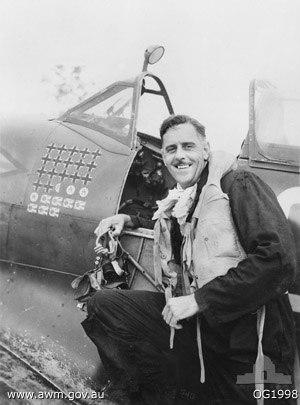
Le Group Captain Clive Robertson Caldwell DSO, DFC & Bar fut le plus grand as australien de la Seconde Guerre mondiale d’où son surnom de « Killer ». Il a effectué plus de 300 sorties opérationnelles et il est crédité officiellement de 28,5 victoires auxquelles il faut ajouter six victoires probables et 15 appareils ennemis endommagés.